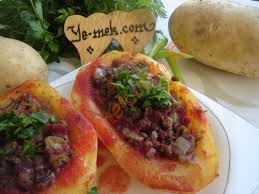
Yemek: karniyarik